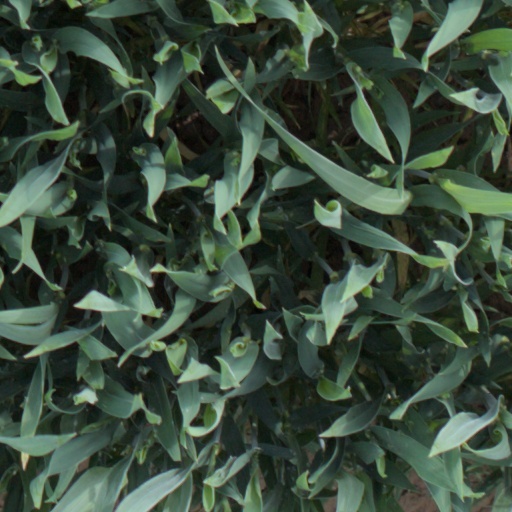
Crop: wheat